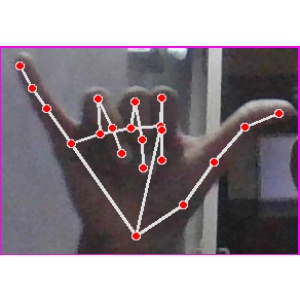
अक्षर: य